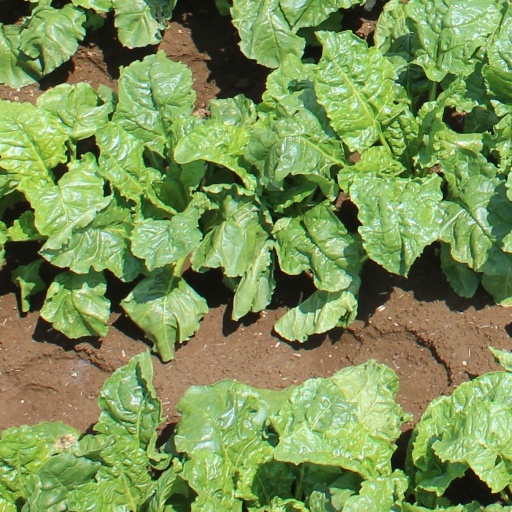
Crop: sugar beet